Constitution of Malaysia

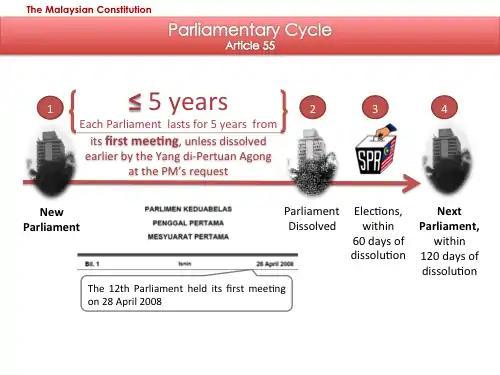
Timeline of the cycle of a Malaysian Parliament.

The Dewan Negara is made up of 70 appointed members. 44 are appointed by the Yang di-Pertuan Agong, on Cabinet advice, and the remainder are appointed by State Legislatures, which are each allowed to appoint 2 senators. Each appointment is for a fixed 3-year term which is not affected by a dissolution of Parliament. A person cannot be appointed as a senator for more than two terms (whether consecutive or not) and cannot simultaneously be a member of the Dewan Rakyat (and vice versa) (Art. 45).